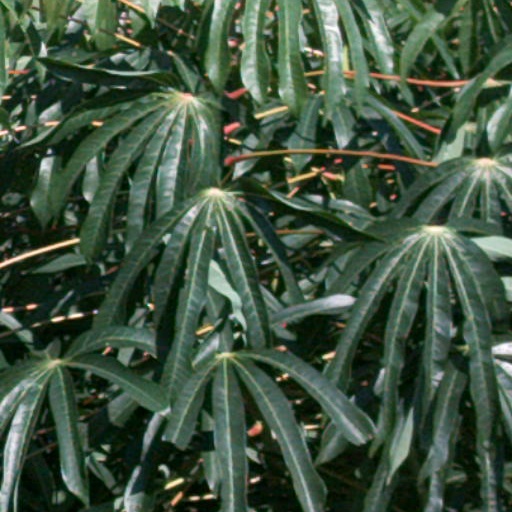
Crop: cassava